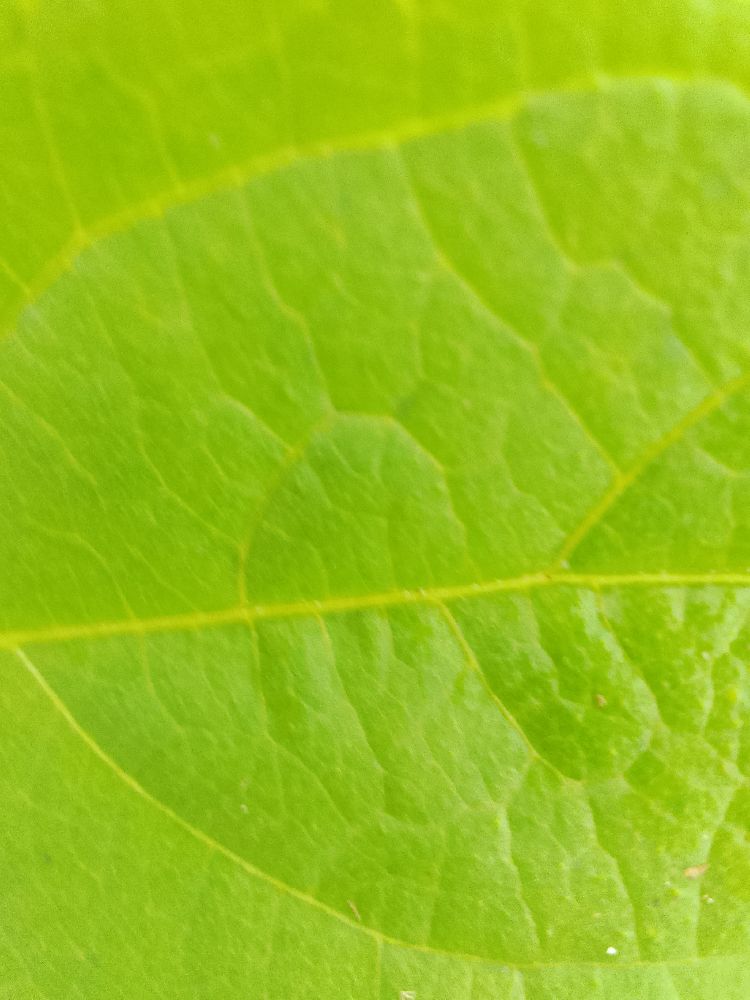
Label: healthy